120 Lachesis

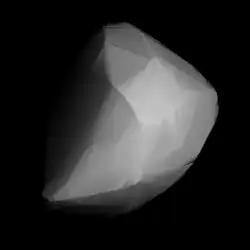
3D convex shape model of 120 Lachesis

120 Lachesis is a large main-belt asteroid. It was discovered by French astronomer Alphonse Borrelly on April 10, 1872, and independently by German-American astronomer Christian Heinrich Friedrich Peters on April 11, 1872, then named after Lachesis, one of the Moirai, or Fates, in Greek mythology. A Lachesean occultation of a star occurred in 1999 and was confirmed visually by five observers and once photoelectrically, with the chords yielding an estimated elliptical cross-section of .